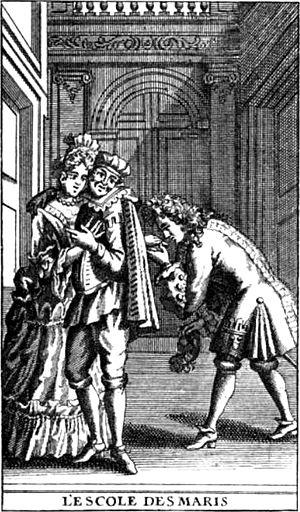
L’École des maris est une comédie en trois actes et en vers de Molière, représentée pour la première fois à Paris au Théâtre du Palais-Royal le 24 juin 1661 par la troupe de Monsieur, frère unique du Roi.